Suicide Silence

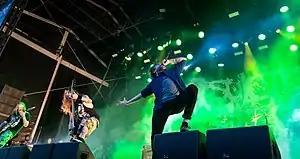
Suicide Silence performing in 2017

Suicide Silence is an American deathcore band from Riverside, California. The band was established in 2002, and has released seven studio albums, three EPs, and nineteen music videos. They were awarded the "Revolver" Golden God award for "Best New Talent" in 2009. The group currently consists of guitarists Chris Garza and Mark Heylmun, bassist Dan Kenny, vocalist Hernan "Eddie" Hermida and drummer Ernie Iniguez.